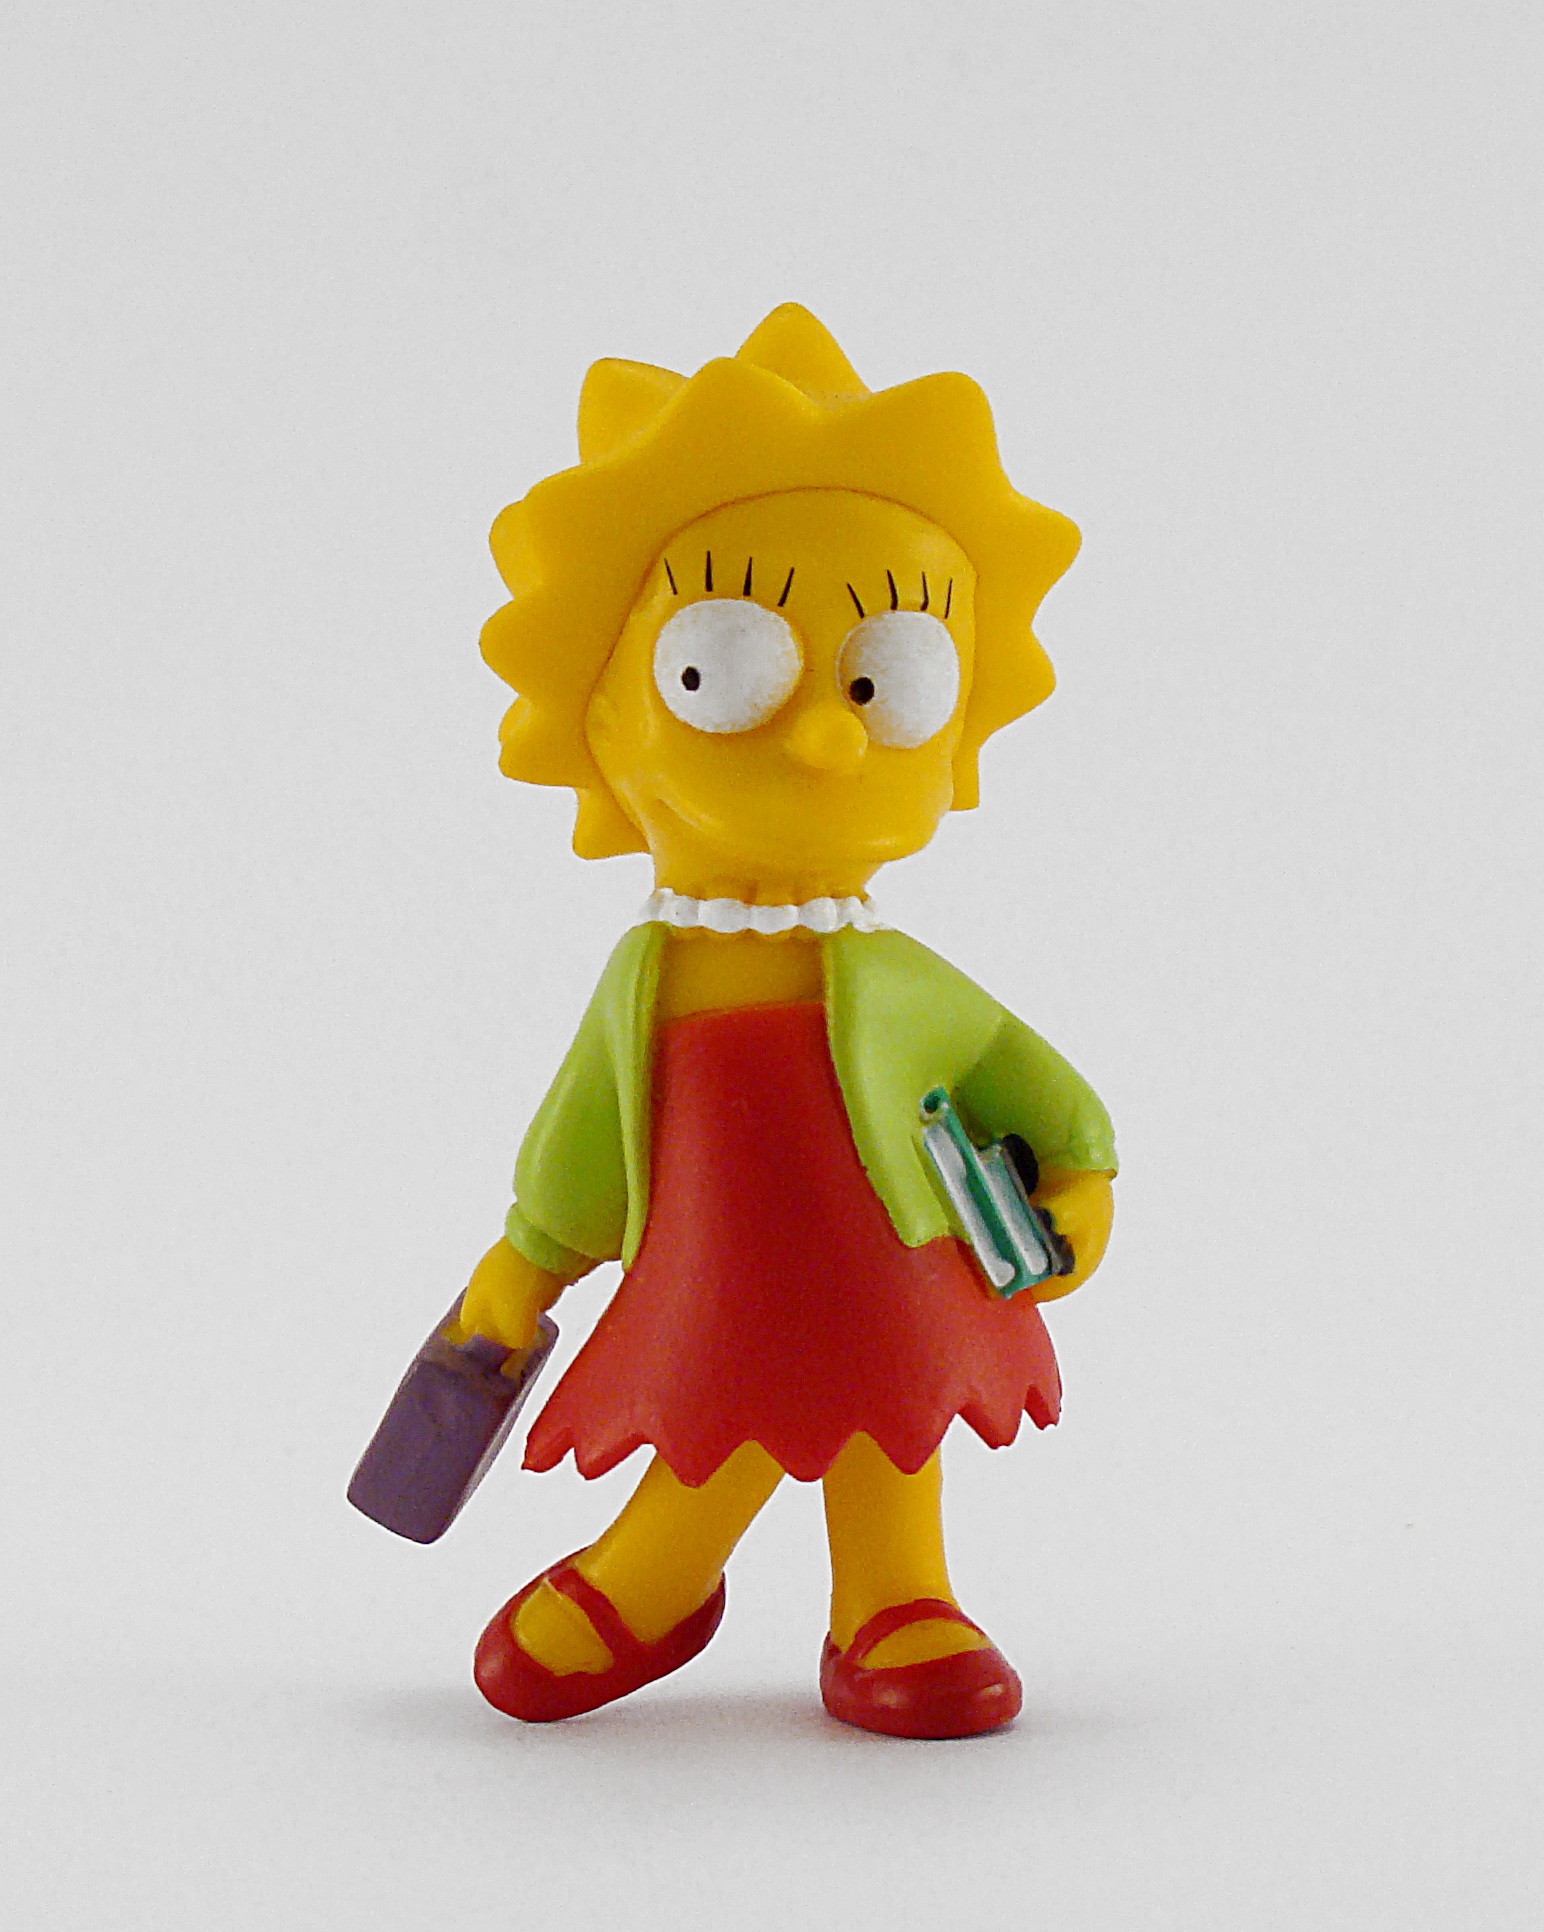
toy, doll, figurine, snowman, action figure, simpsons, cartoon, stuffed toy, liza